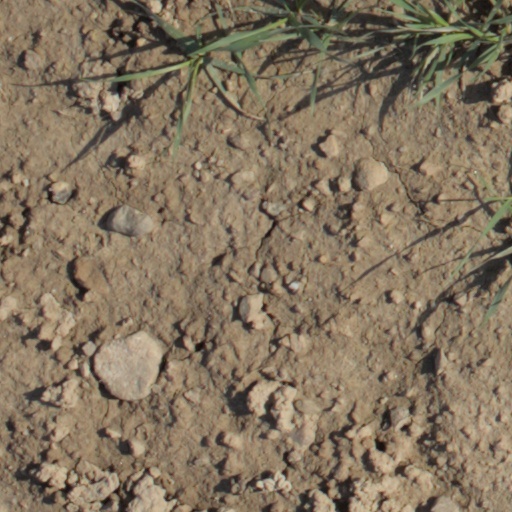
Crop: wheat